This Magazine Is Haunted

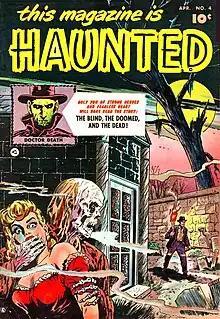
"Haunted" #4 (April 1952). Cover art by Sheldon Moldoff. A typically gruesome cover featuring a walking corpse

Human folly played a key role in many stories; characters were constantly led into disaster by their own greed, stupidity or outright corruption. Numerous plots revolved around violent criminals meeting grisly but entirely deserving fates, while others featured hapless bystanders trapped in bizarre or terrifying circumstances.